Physics of optical holography

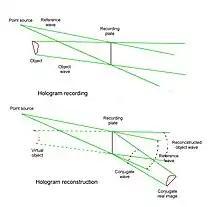
Set up for making and replaying a hologram

When light is scattered off a general object, the amplitude of the scattered light at any point formula_36 can be represented by